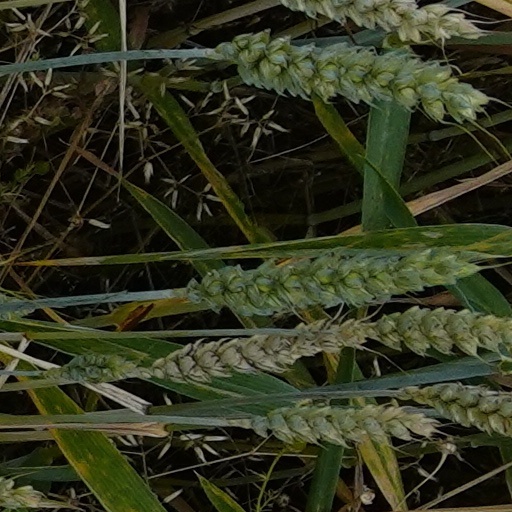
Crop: wheat